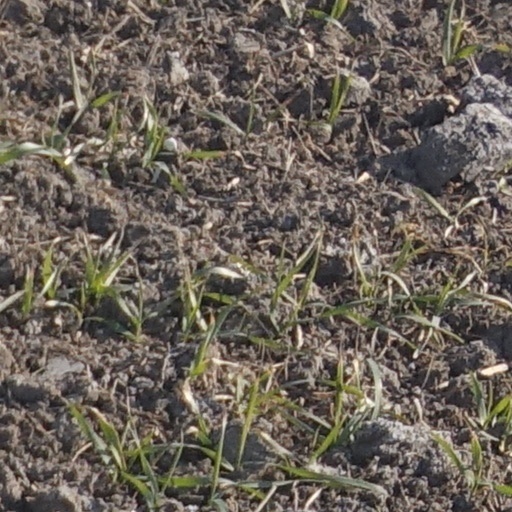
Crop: wheat